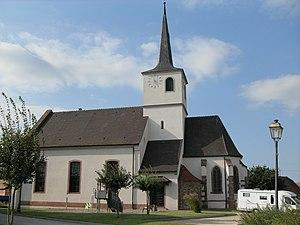
L'église Saint-Martin, puis temple luthérien à Jebsheim
Cet article recense les monuments historiques du Haut-Rhin, en France.
Jebsheim [jɛpsaim] est une commune française située dans le département du Haut-Rhin, en région Grand Est.
L'église protestante Saint-Martin est un monument historique situé à Jebsheim, dans le département français du Haut-Rhin.